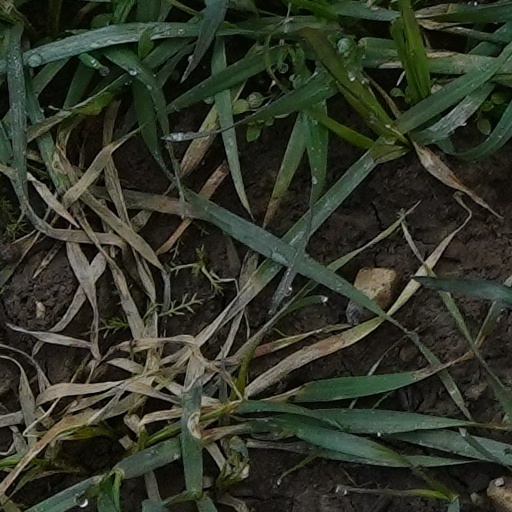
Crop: wheat